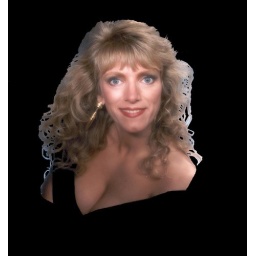
Reg Shot Black black dress by Marty